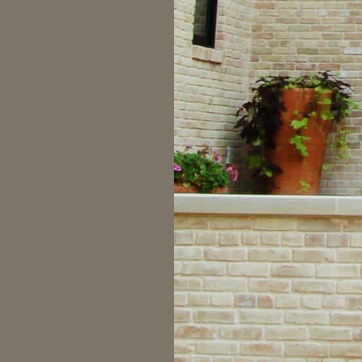
Material: foliage